Saint-Marcouf, Calvados

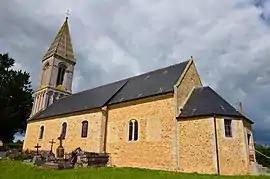
The church in Saint-Marcouf

Saint-Marcouf is a commune in the Calvados department in the Normandy region in northwestern France.